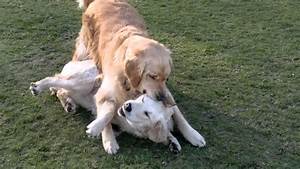
Label: dog